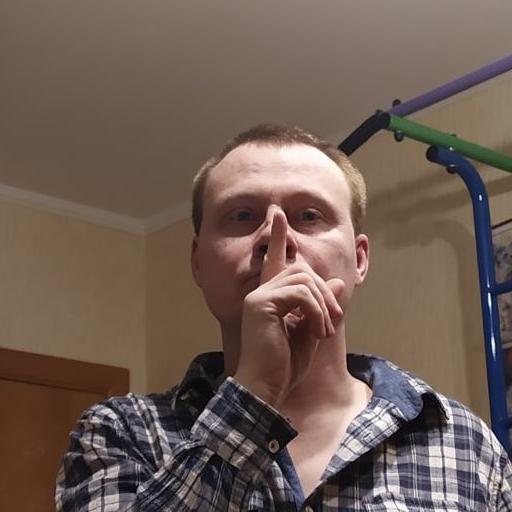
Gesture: mute